Wayne Yates

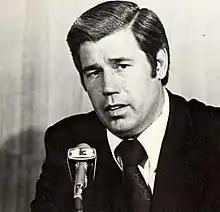
Yates from the 1974 "Desoto"

Wayne Edward Yates (November 7, 1937August 16, 2022) was an American professional basketball player who played 37 games for the Los Angeles Lakers in one National Basketball Association (NBA) season in 1961–62. He later worked as a college basketball coach, most notably at Memphis State University (now the University of Memphis).